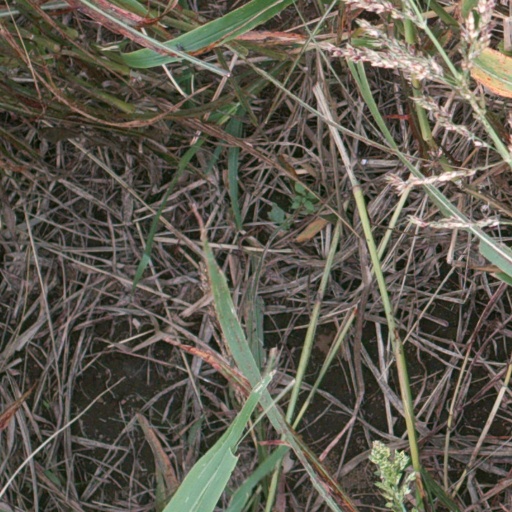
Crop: sorghum